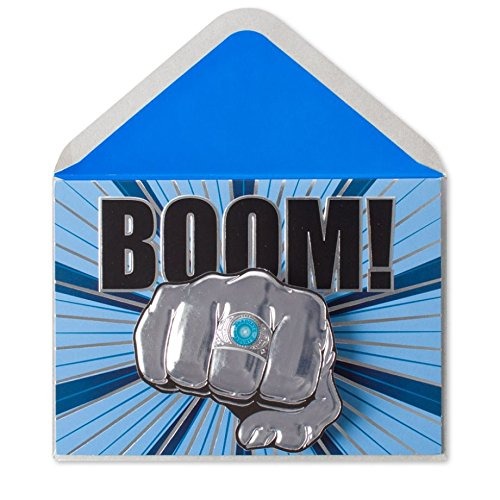
Item Name: PAPYRUS Graduation Whlsl Cards, 1 EA
Product Description: Front: Fist Bump with graduation ring and spring behind fist Inside: Dude! You graduated! Give the new grad a fist bump with this clever card. Silver foil, embossing and an epoxy element embellish this cool design. Includes a metal spring for a fun 3D effect. Dude! You graduated! Give the new grad a fist bump with this clever card. Silver foil, embossing and an epoxy element embellish this cool design. Includes a metal spring for a fun 3D effect.
Value: 1.0
Unit: Count

Price: 14.99